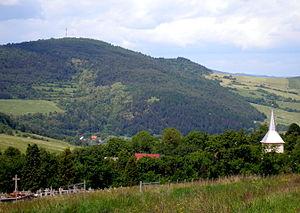
Jakovany est un village de Slovaquie situé dans la région de Prešov.